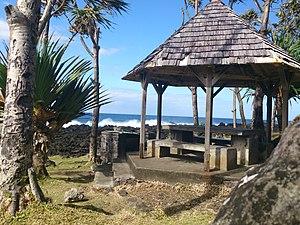
Kiosque et barbecue
Le puits des Anglais est un site qui se trouve au Baril, dans la ville de Saint-Philippe dans le Sud sauvage de l’île de La Réunion, département d’Outre-Mer français, dans l’Océan Indien.